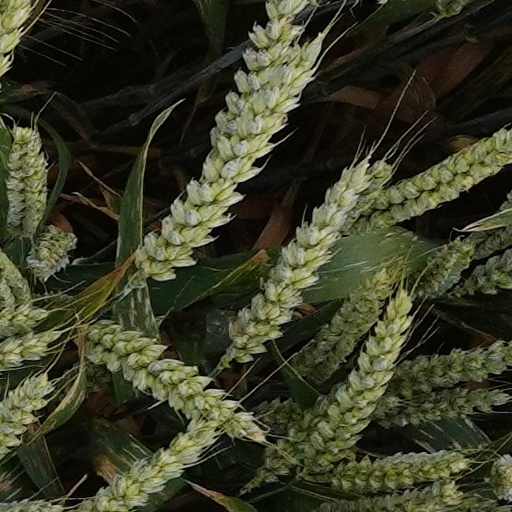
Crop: wheat